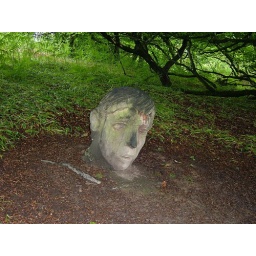
sculptured from a tree stump in the ground